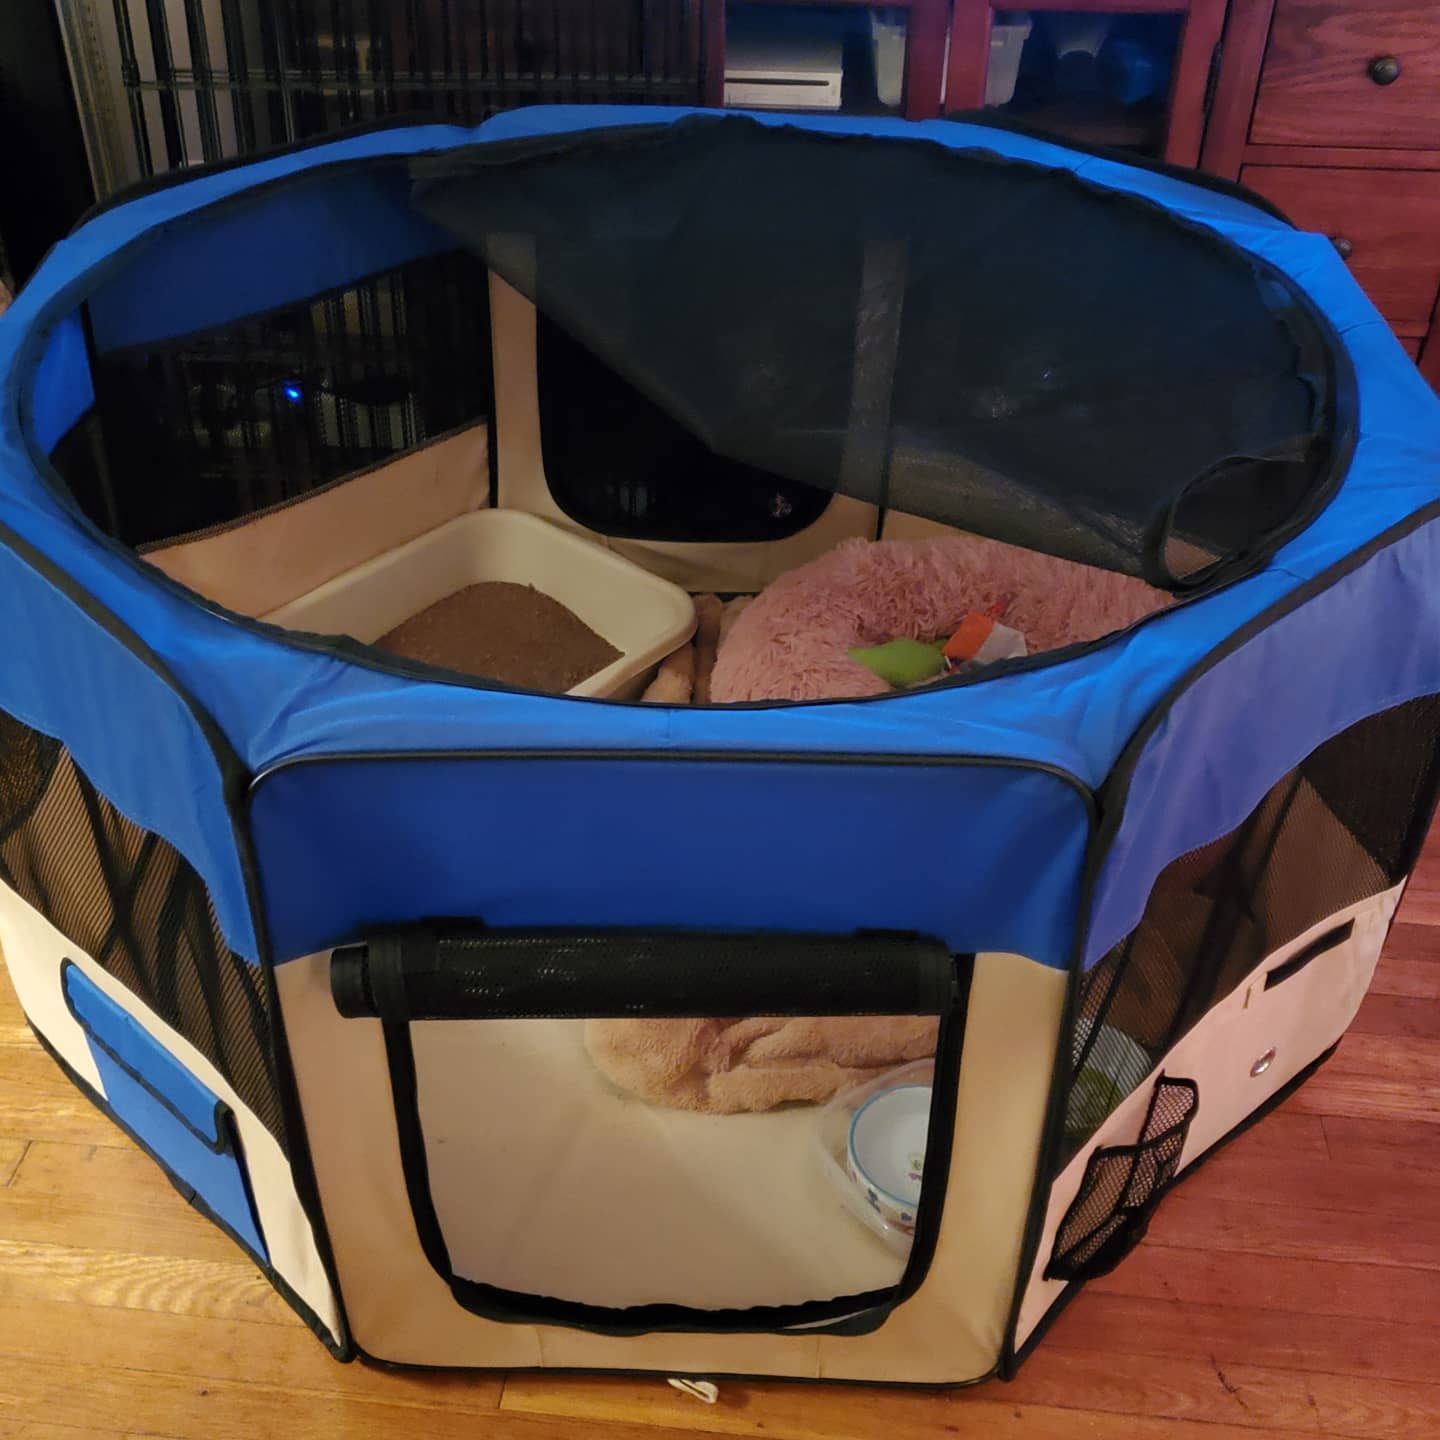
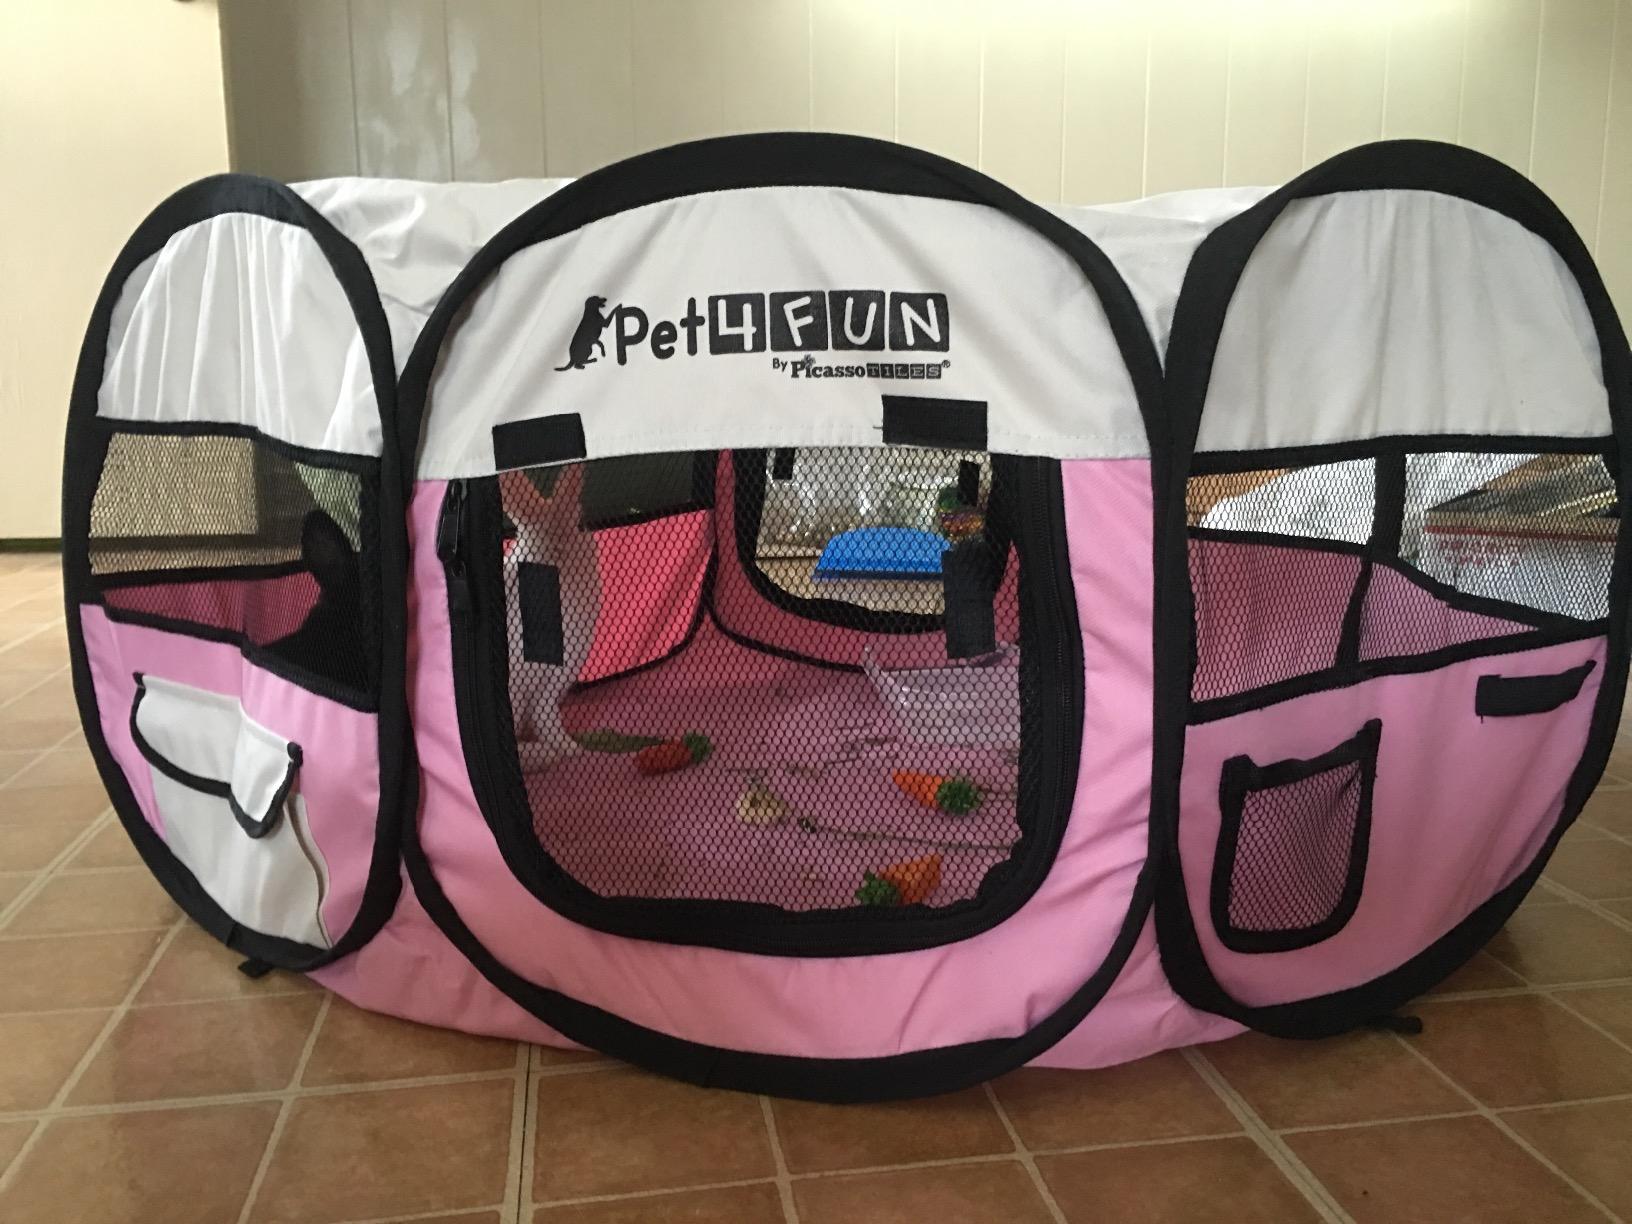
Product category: items_kennel
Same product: no